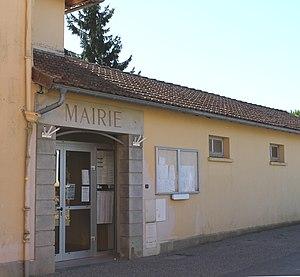
Mairie de Mun (Hautes-Pyrénées)
Mun est une commune française située dans le département des Hautes-Pyrénées, en région Occitanie.